Acton GO Station

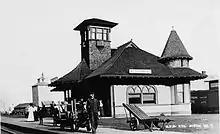
The 1908 station, which has been demolished.

The previous station building near this site in Acton had been constructed in 1908 by the Grand Trunk Railway with the origin of the line dating back to 1856. The line ultimately became part of the Canadian National Railway system and regular service to the town was discontinued in 1967. GO Trains had also stopped at the station for a brief time between 1990 and 1993.